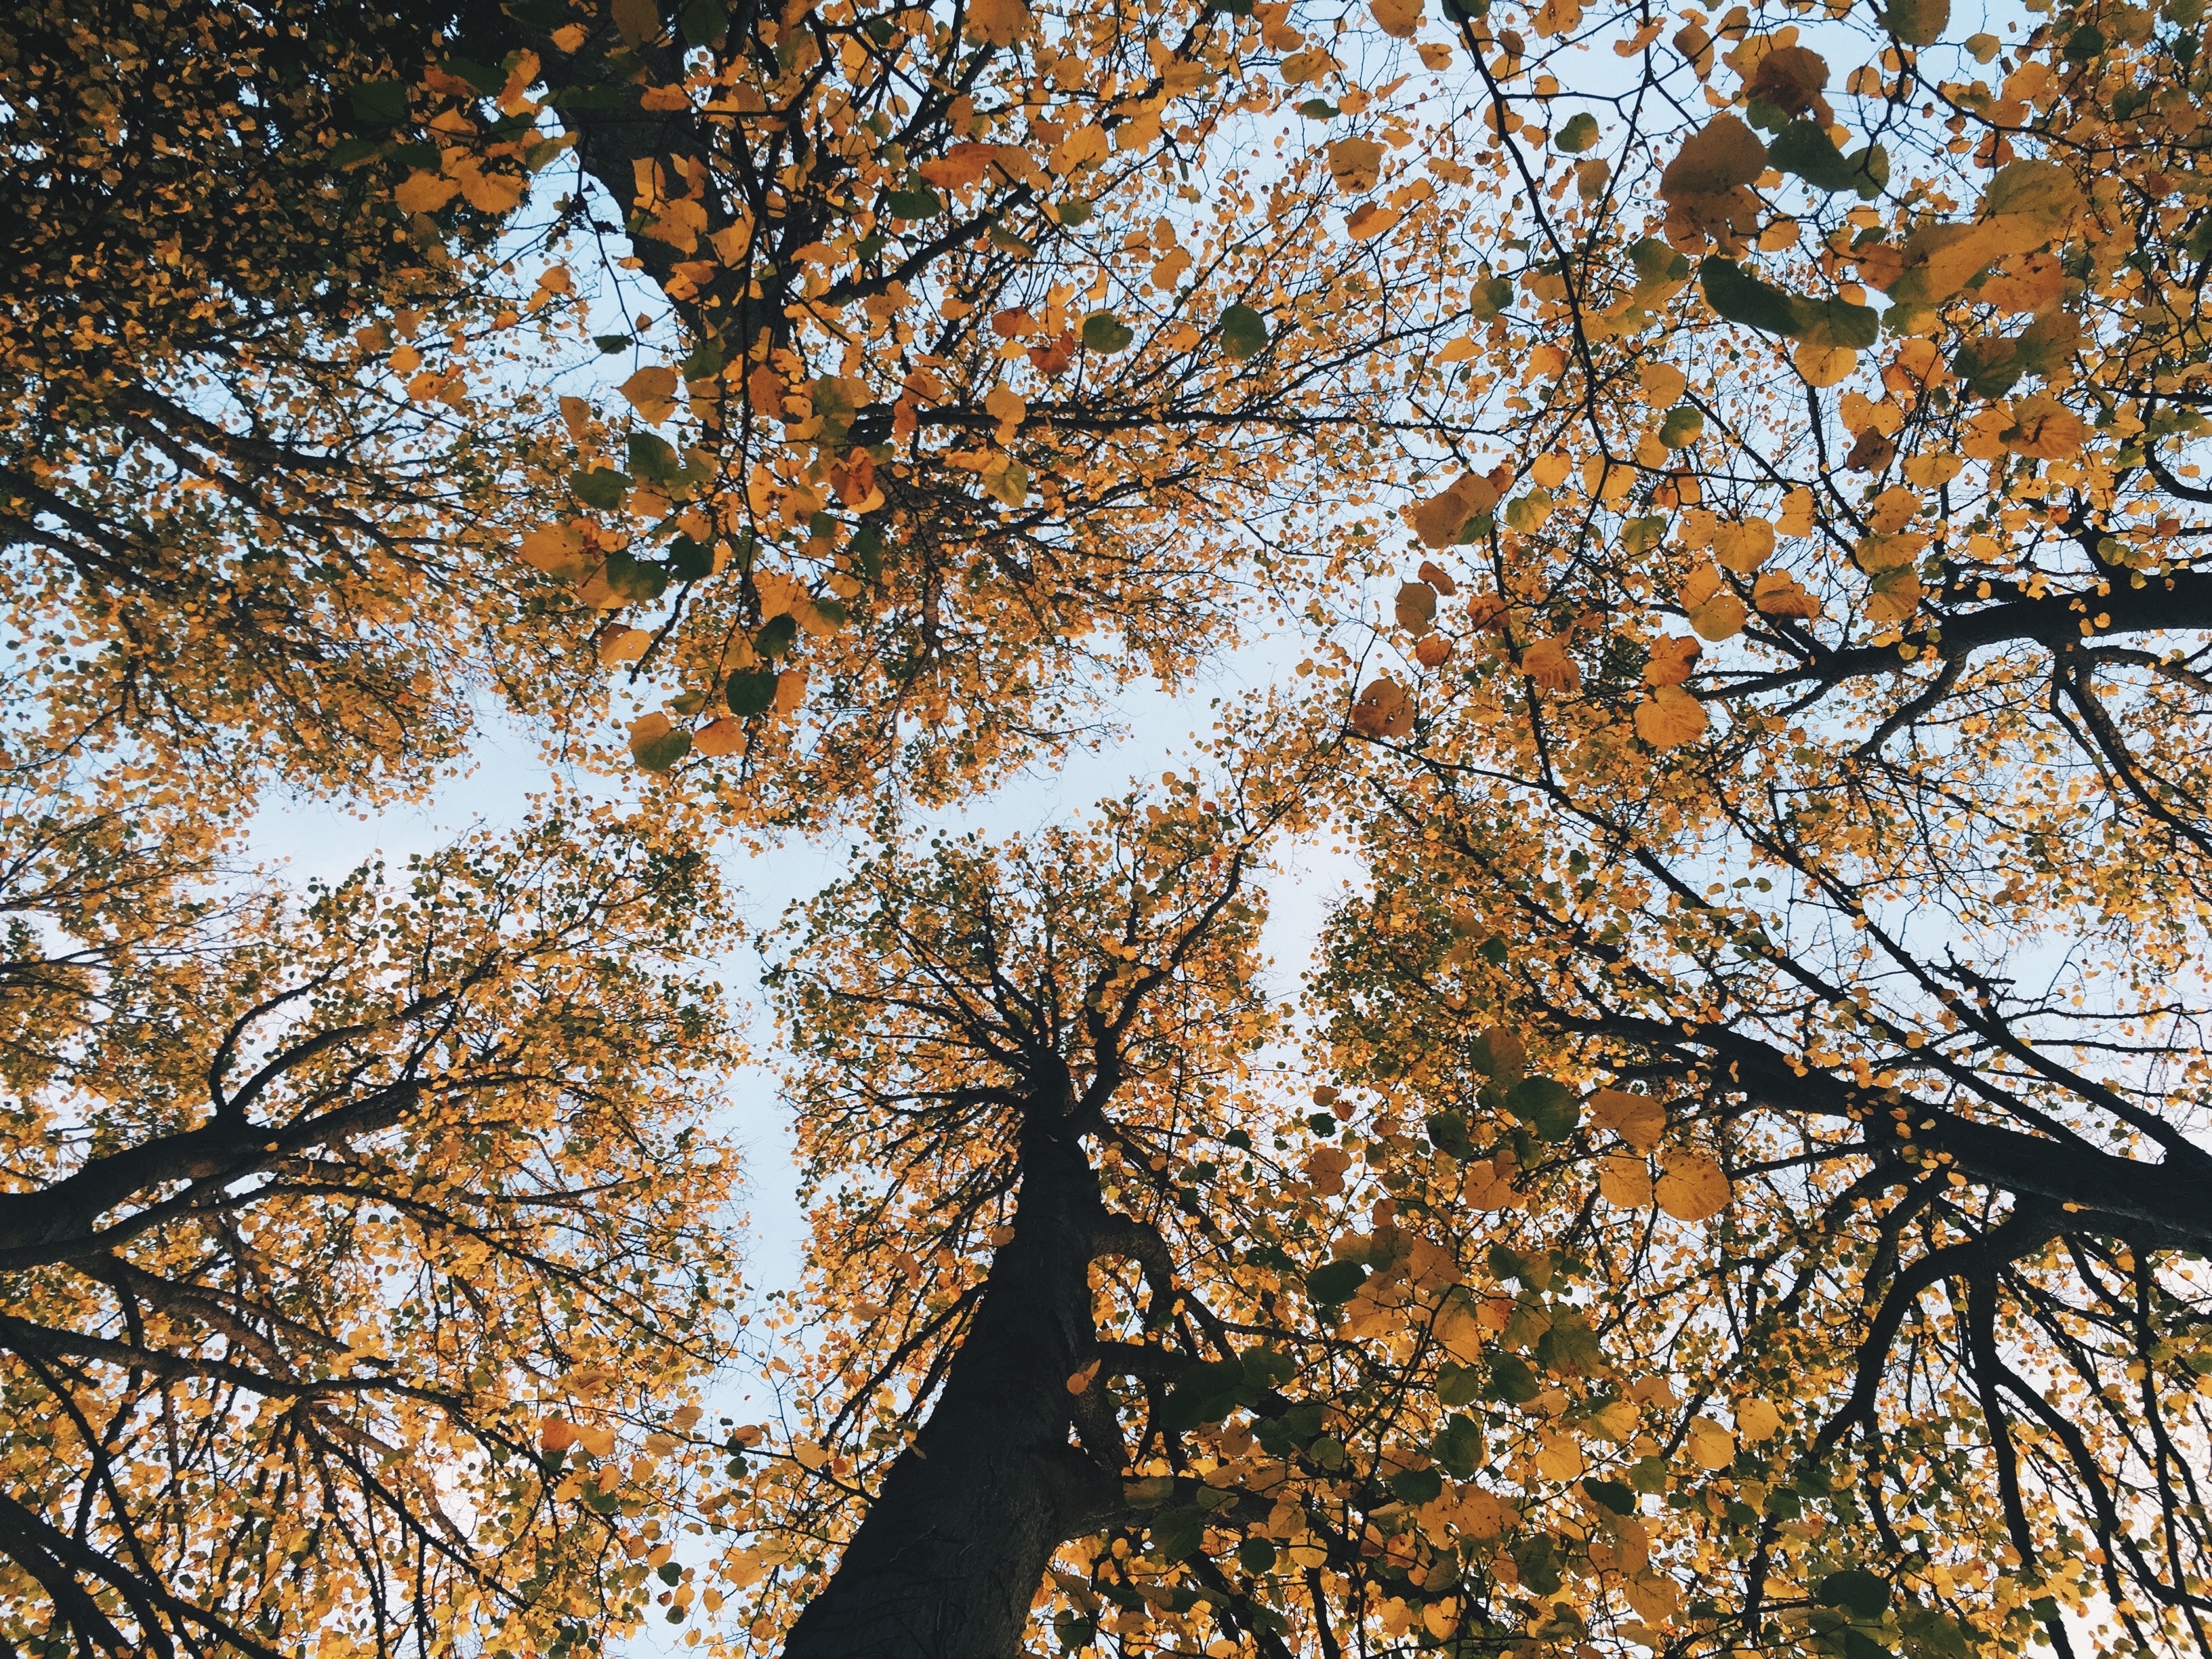
tree, nature, forest, branch, winter, plant, sky, sunlight, leaf, fall, flower, orange, spring, autumn, season, deciduous, woodland, flowering plant, woody plant, land plant